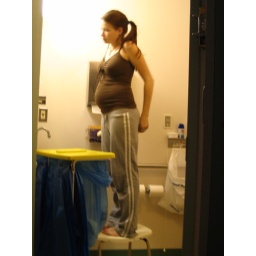
allie looks at herself in the bathroom mirror